The 4th Floor (1999 film)

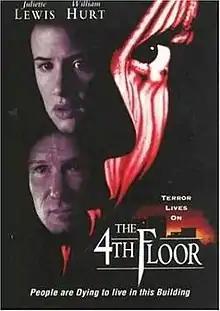
Film poster

The 4th Floor is a 1999 mystery thriller film written and directed by Josh Klausner in his directorial debut and starring Juliette Lewis, William Hurt, Shelley Duvall and Austin Pendleton. The film was released in 1999 on Fantasy Filmfest in Germany, but was not released in the US until 2000 when it went direct-to-video. It was filmed on location in New York City and Saint John, New Brunswick, Canada. The original music was written by Brian Tyler.